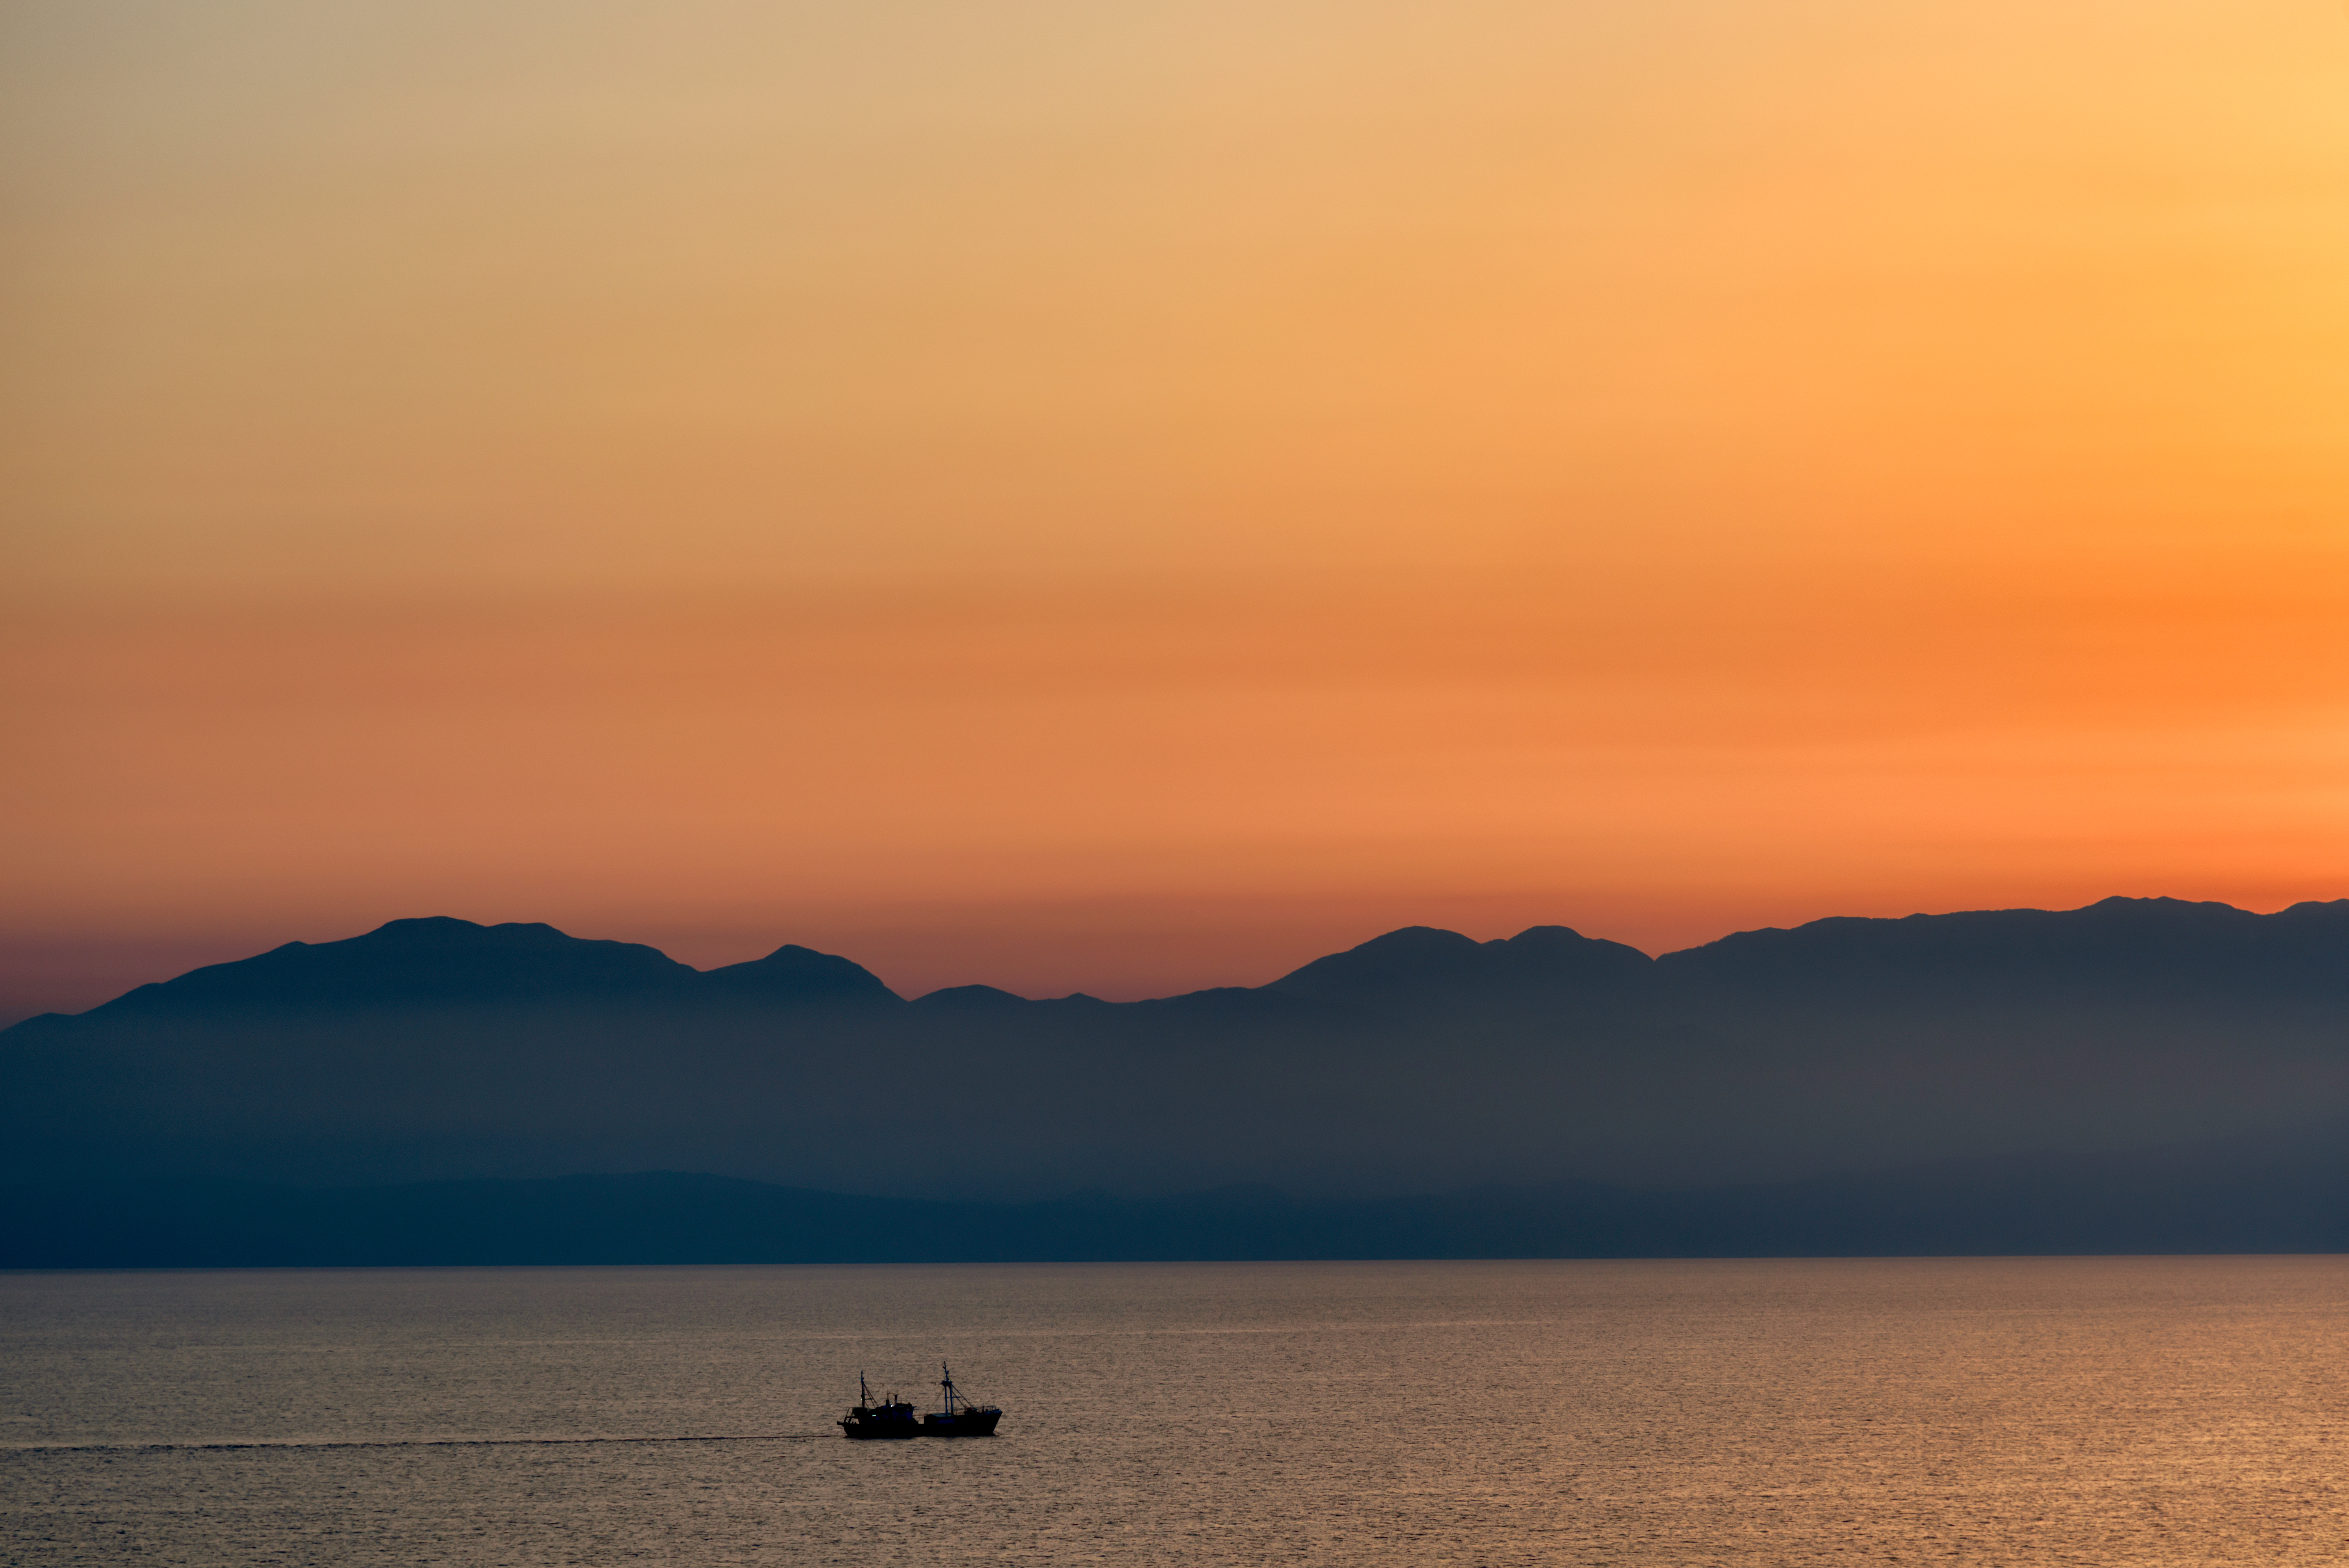
sky, afterglow, horizon, sea, sunset, cloud, atmospheric phenomenon, dusk, sunrise, evening, calm, morning, dawn, sound, lake, atmosphere, ocean, red sky at morning, coast, sunlight, mountain, landscape, hill, loch, river, sun, vacation, reflection, reservoir, boat, vehicle, bay